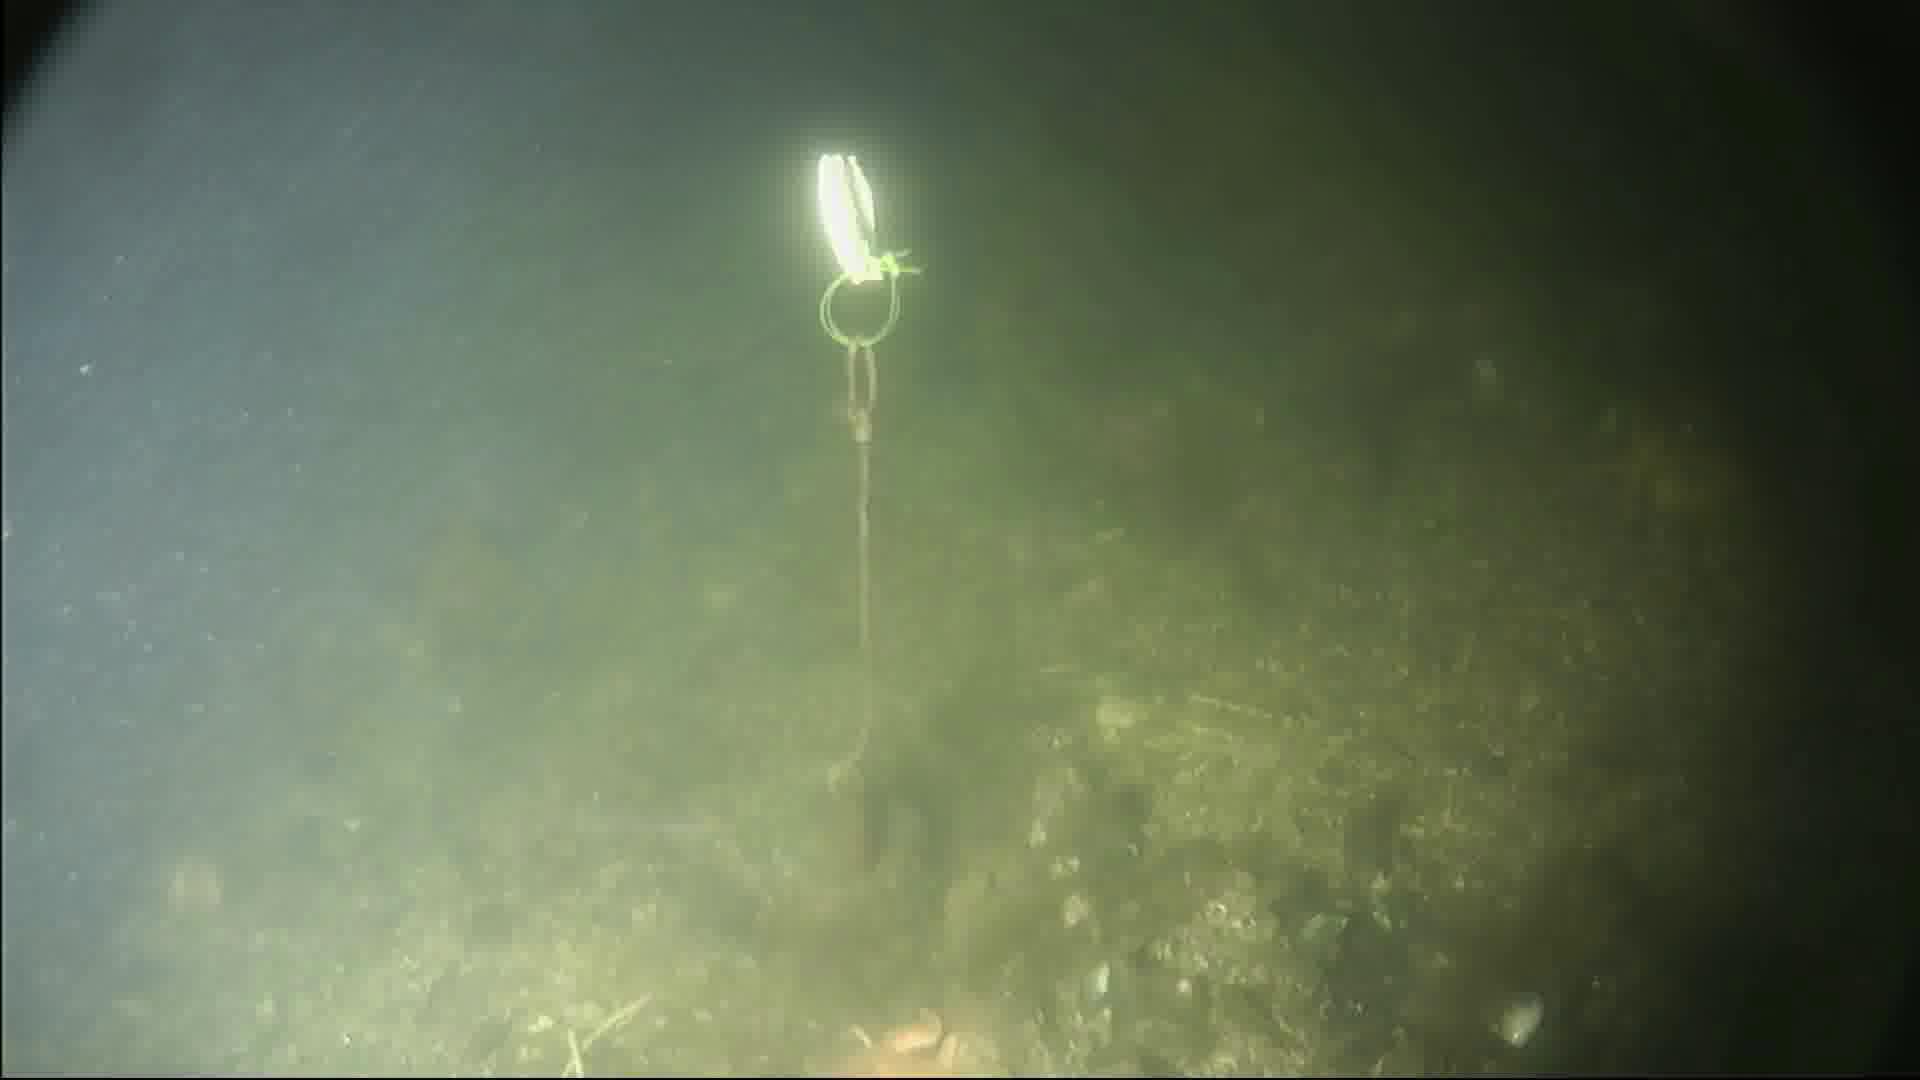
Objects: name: starfish
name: shrimp